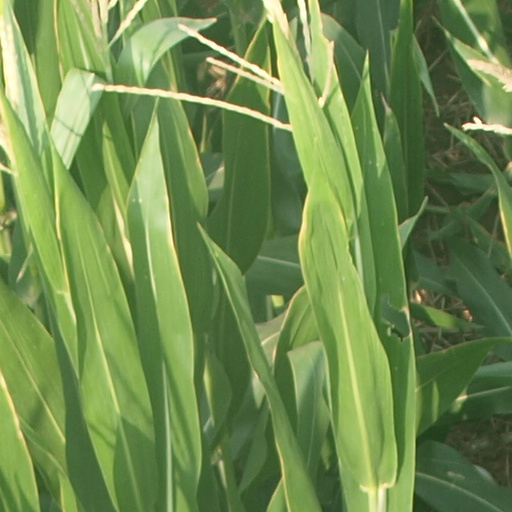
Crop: maize; corn